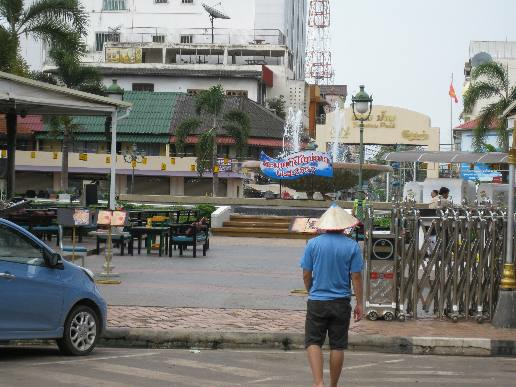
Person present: Yes